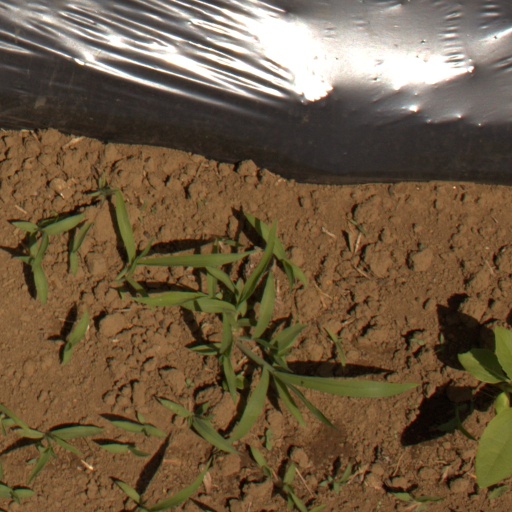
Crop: Jerusalem artichoke